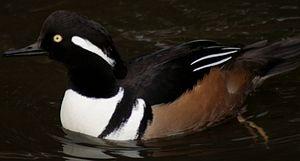
Lophodytes cucullatus - Harle couronné